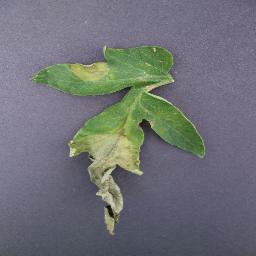
Label: Tomato___Late_blight